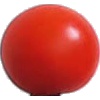
Label: Tomato Cherry Red 1